Château du Petit-Arnsberg

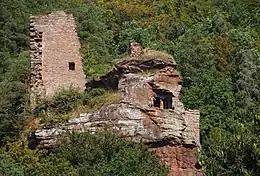
Seen from Obersteinbach

The castle was a fief of the Abbey of Wissembourg, held by the Wasigenstein family. Its first mention in records dates from 1316. The castle is semi-troglodytic. The "corps de logis" follows the rocky contours and is protected by a strong surrounding wall.